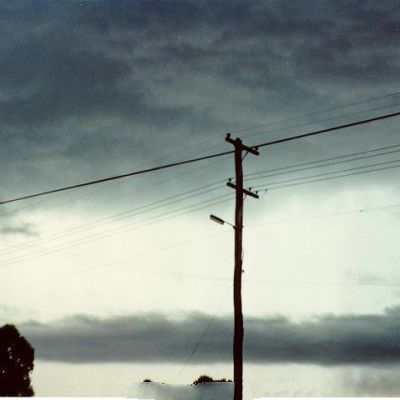
Cloud type: Stratus (St)